Big Creek Bridge (Madrid, Iowa)

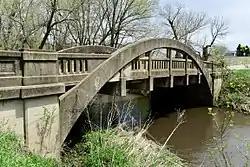
Big Creek Bridge 2 is similar to this bridge, which was replaced in 2004.

Big Creek Bridge was a historic structure located northeast of Madrid, Iowa, United States. It spanned Big Creek for . The Marsh arch bridge was designed by Des Moines engineer James B. Marsh. It was completed in 1916. The bridge was listed on the National Register of Historic Places in 1998. The historic span was replaced by a new bridge in 2004.